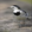
Label: bird